Franklin Electric

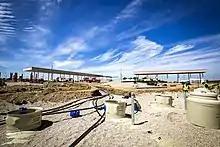
Franklin Fueling Systems installation in Peru, Illinois

FE Petro introduced devices such as variable length pumps and the Mag Shell pump. Through acquisitions, Franklin Fueling Systems offers complete fueling systems.